Jeff Easley

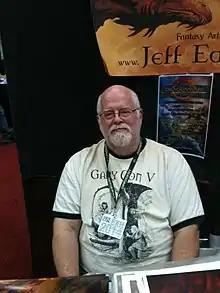
Jeff Easley at GenCon Indy 2014

Jeff Easley (born 1954) is an oil painter who creates fantasy artwork for role-playing games, comics, and magazines, as well as non-fantasy commercial art.